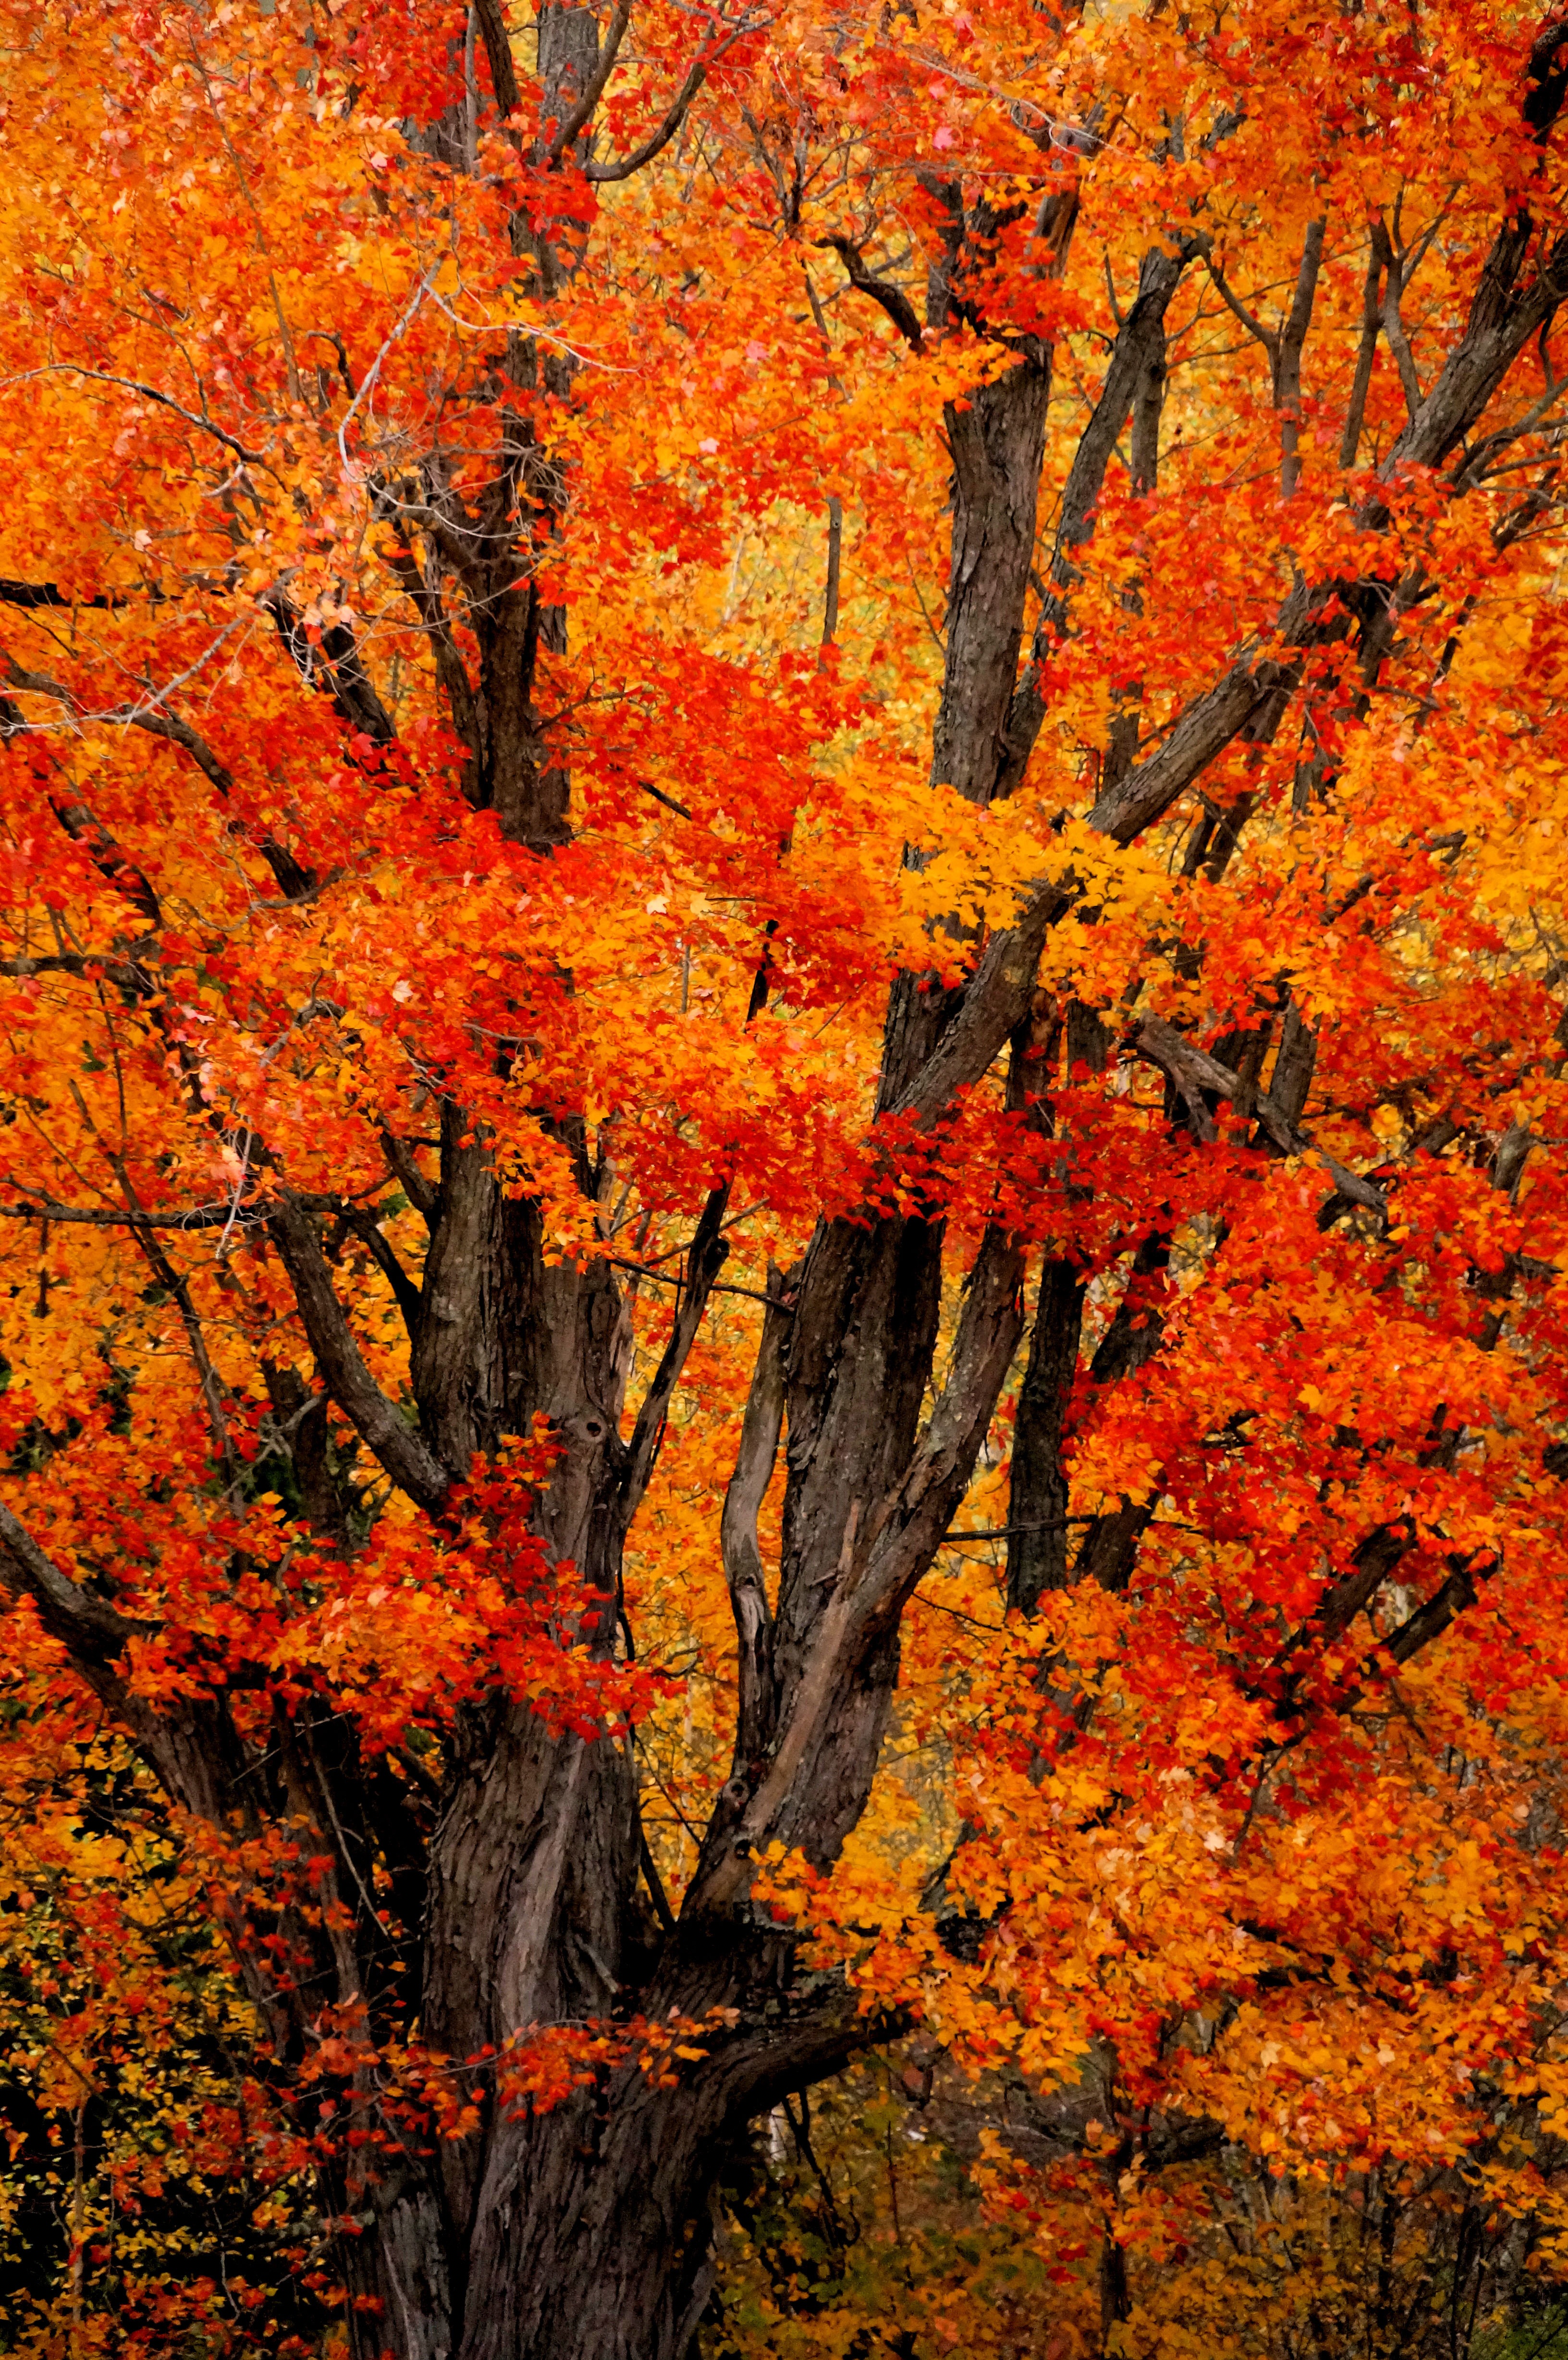
tree, branch, plant, leaf, foliage, orange, red, color, autumn, season, maple tree, maple leaf, deciduous, october, flowering plant, woody plant, temperate broadleaf and mixed forest, land plant